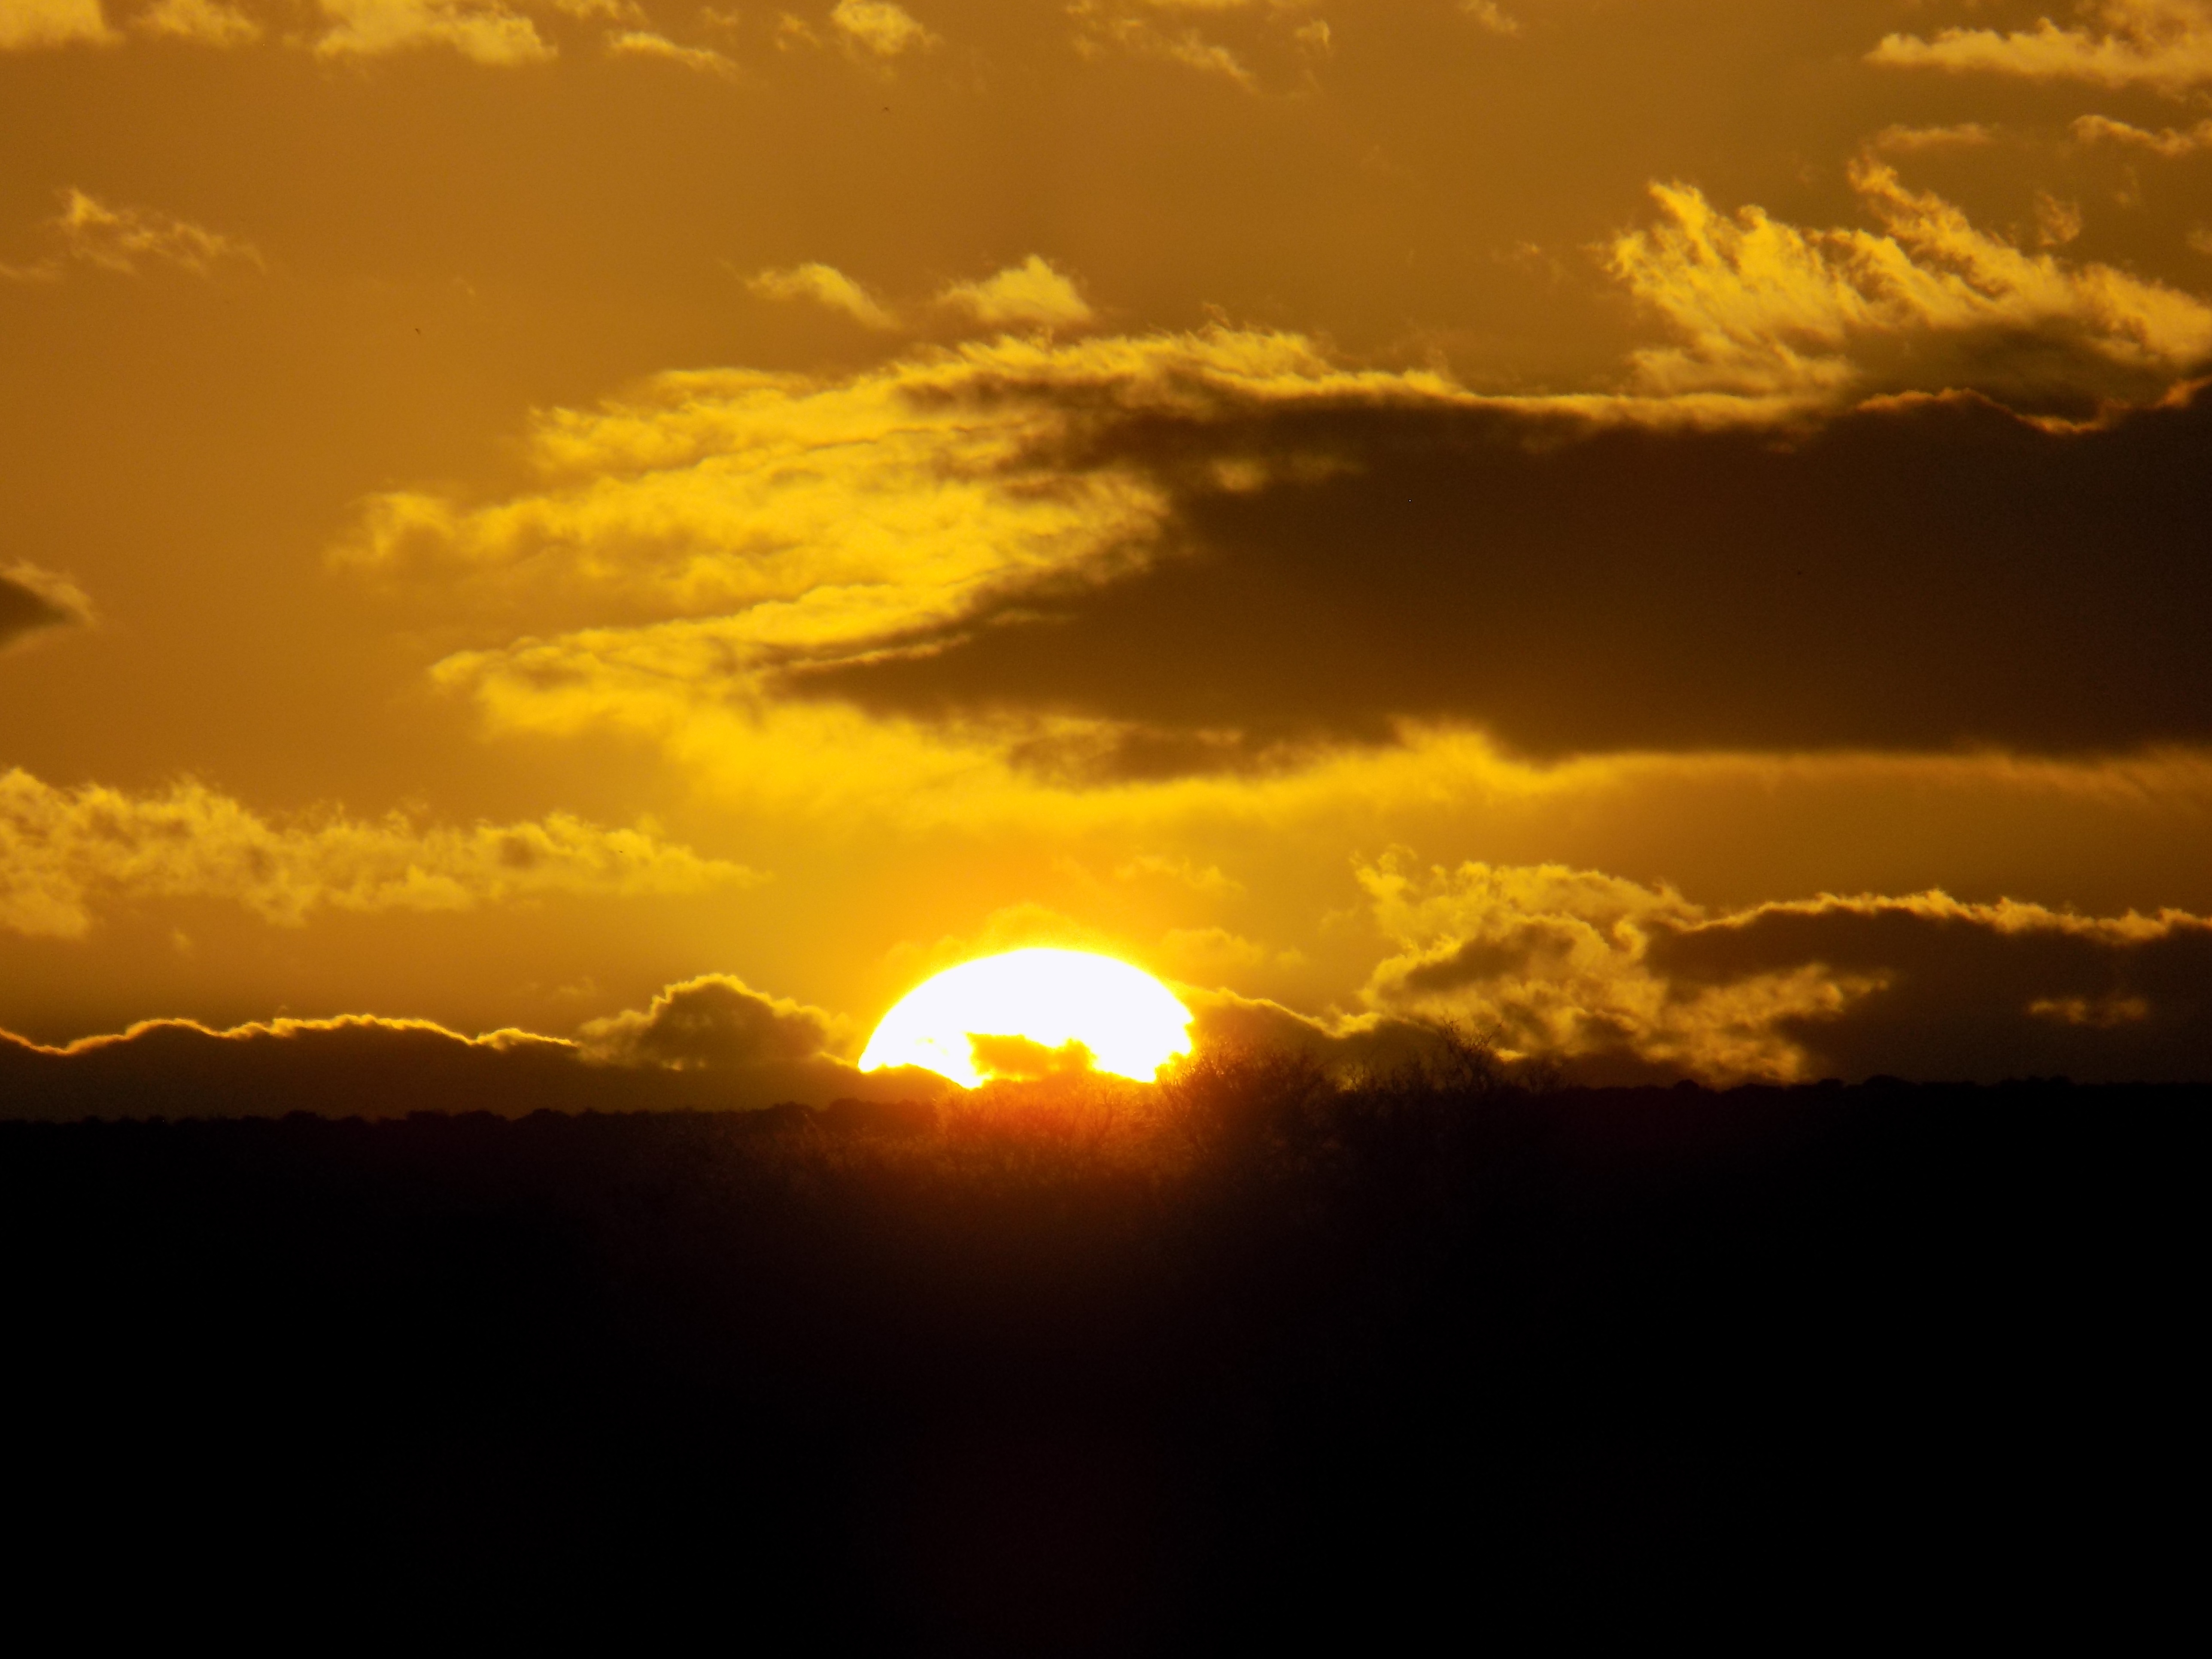
landscape, nature, outdoor, horizon, cloud, sky, sun, sunrise, sunset, sunlight, morning, dawn, atmosphere, travel, dusk, wild, evening, orange, scenic, natural, africa, cumulus, tourism, south, safari, cape, south africa, afterglow, red sky at morning